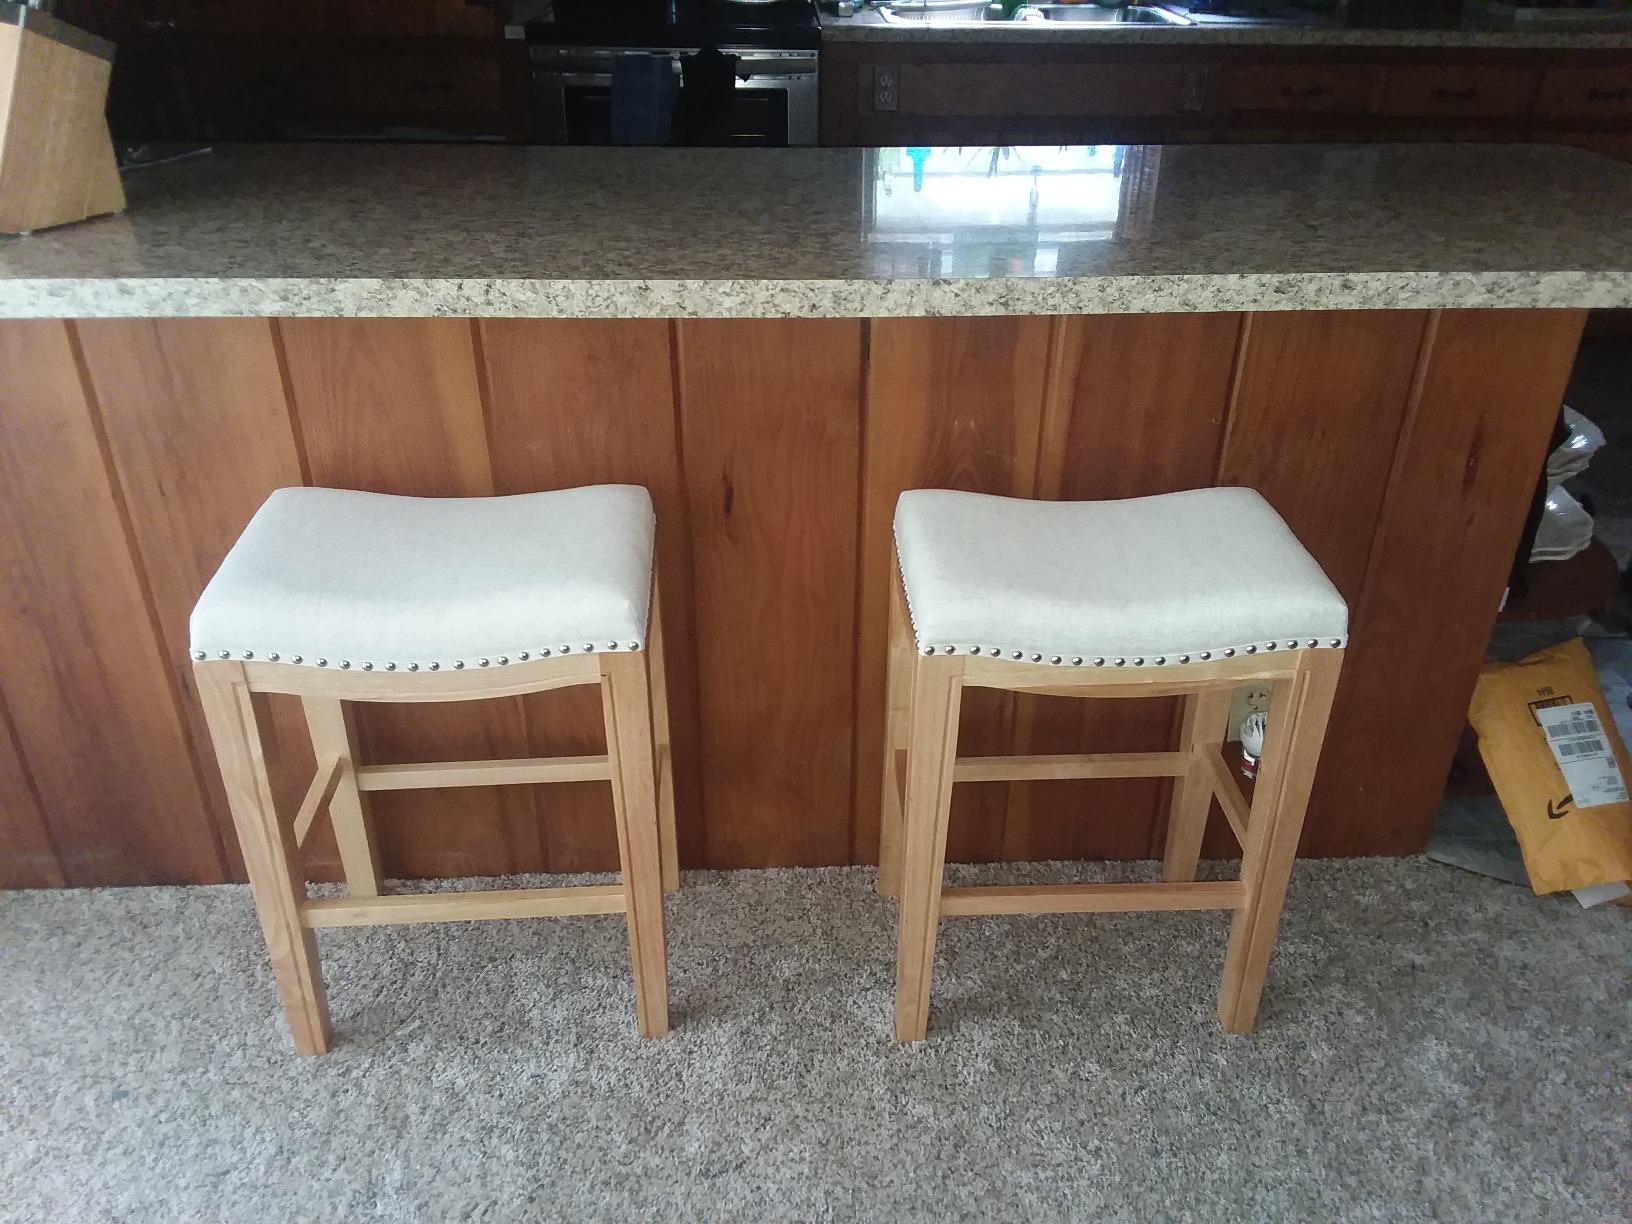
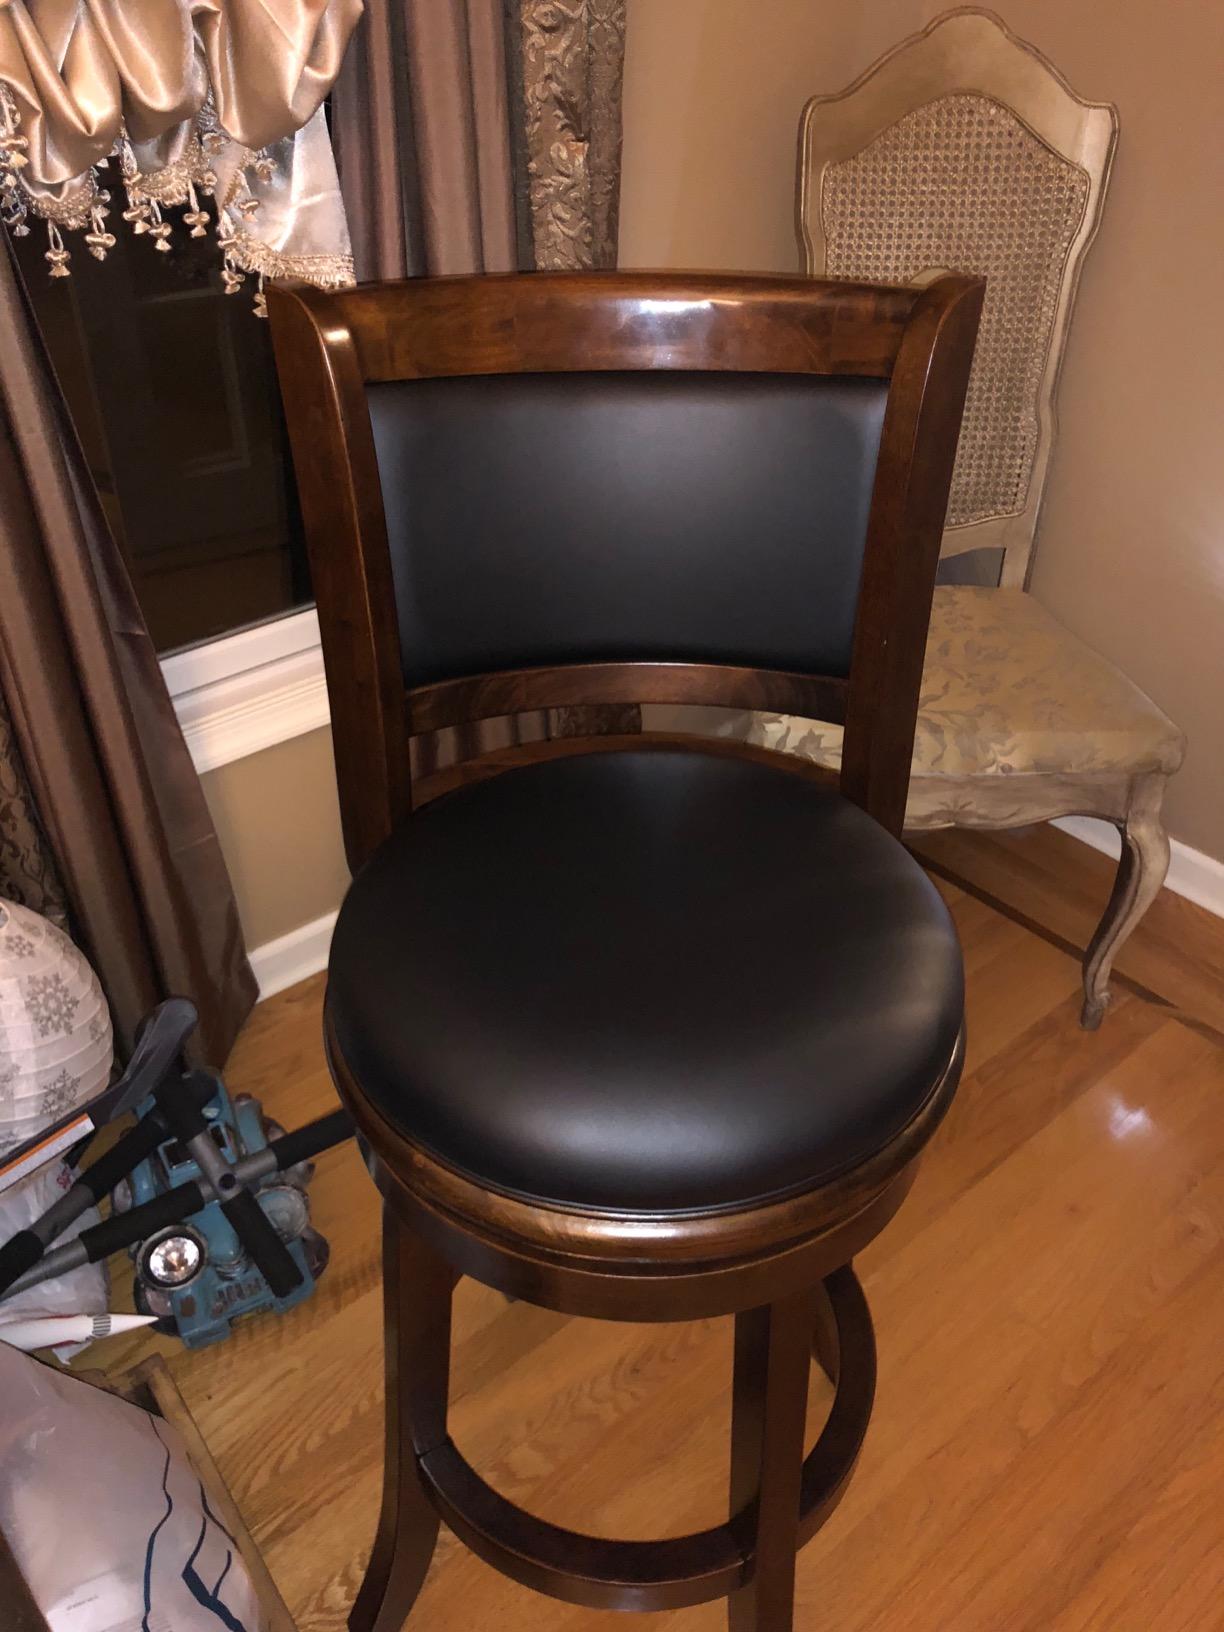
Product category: stool
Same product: no